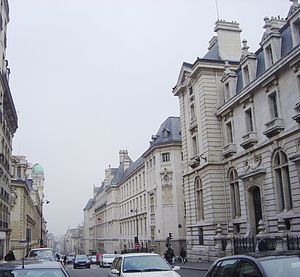
Paris / Uddannelse / Højere uddannelse / Grandes écoles
Her ses Lycée Louis-le-Grand i centrum, på højre side af rue St Jacques. Til venstre ligger Sorbonne, og til højre bygningen, som huser det gamle juridiske fakultet i Paris.
Paris er Frankrigs hovedstad og ligger ved Seinen i det nordlige Frankrig, i hjertet af regionen Île-de-France. Paris har en anslået befolkning på 2.2 mio inden for sine administrative grænser.Det ubrudt bebyggede byområde i Paris strækker sig langt ud over byens administrative grænser og huser 10.413.386 Et yderligere udvidet metropolområde centreret omkring byen, Paris' aire urbaine, er med en befolkning på ca. 12,1 millioner et af de største byområder i Europa efter befolkning.